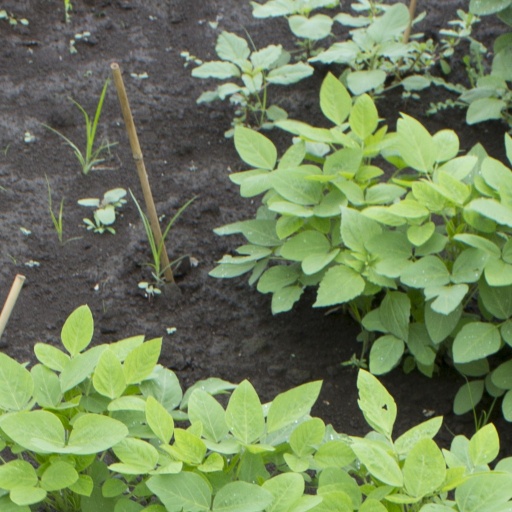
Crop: soybean